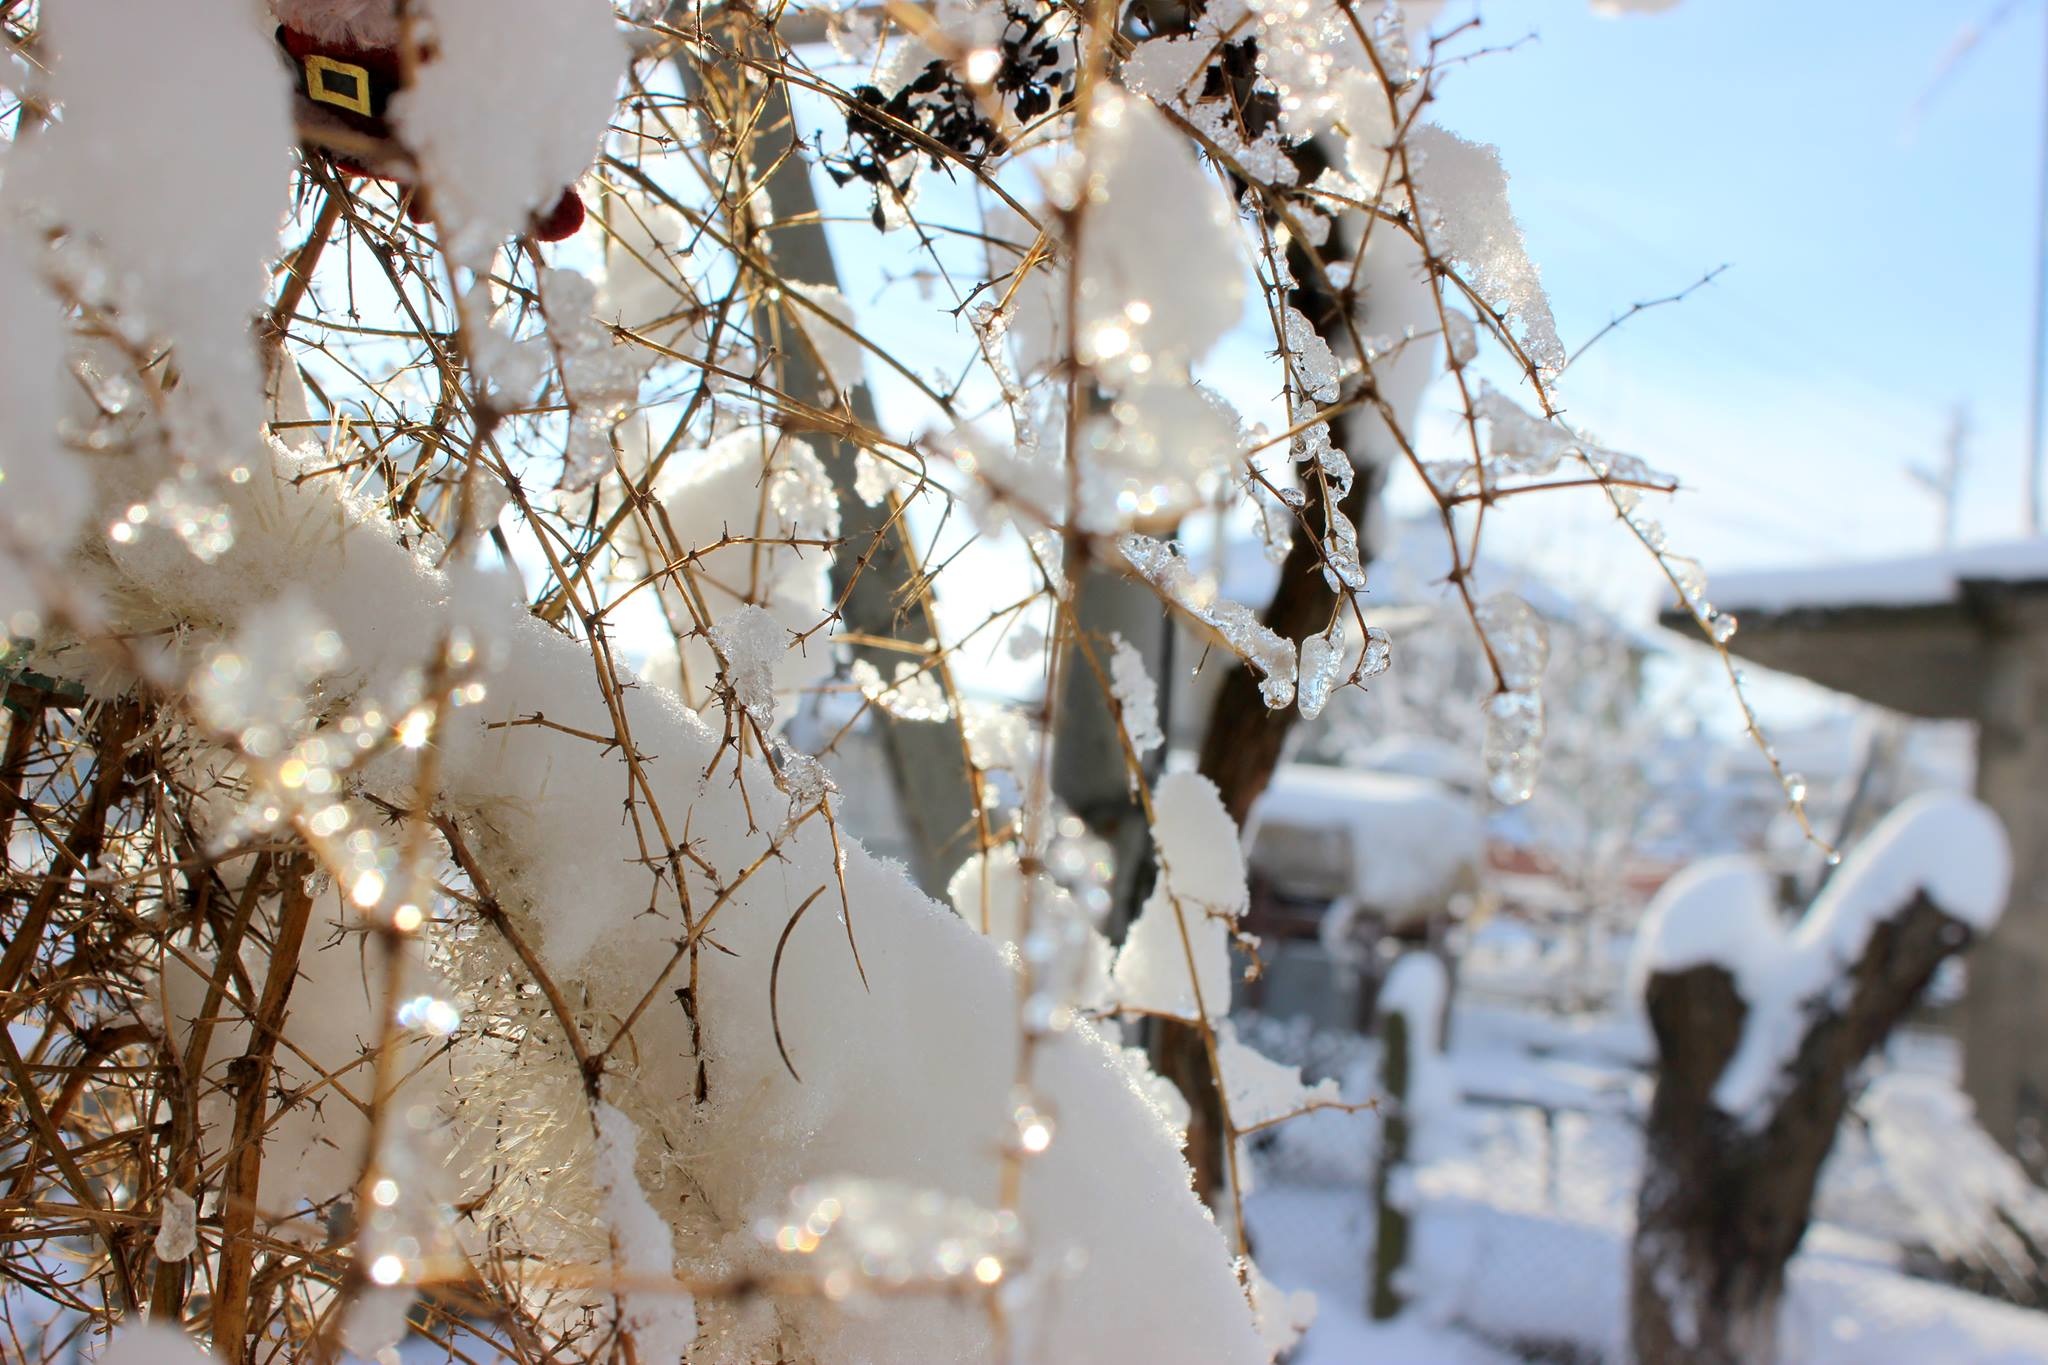
tree, nature, branch, blossom, snow, winter, plant, flower, ice, spring, season, cherry blossom, twig, freezing